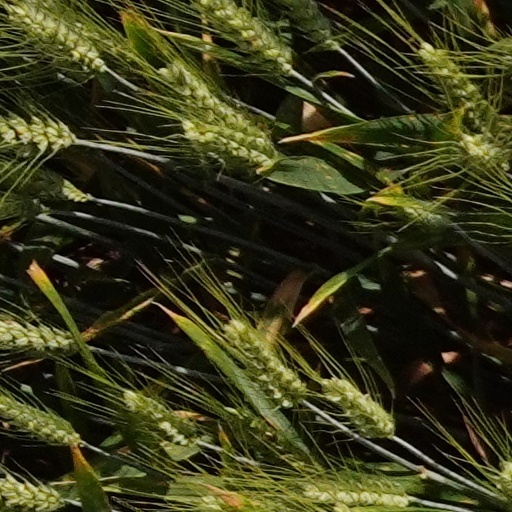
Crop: wheat